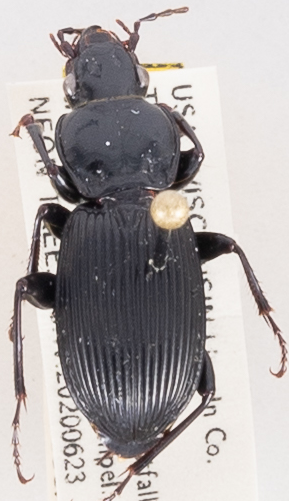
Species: Pterostichus coracinus
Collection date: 2020-06-23
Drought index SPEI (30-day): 0.8
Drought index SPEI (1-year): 0.9
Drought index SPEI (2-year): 2.09